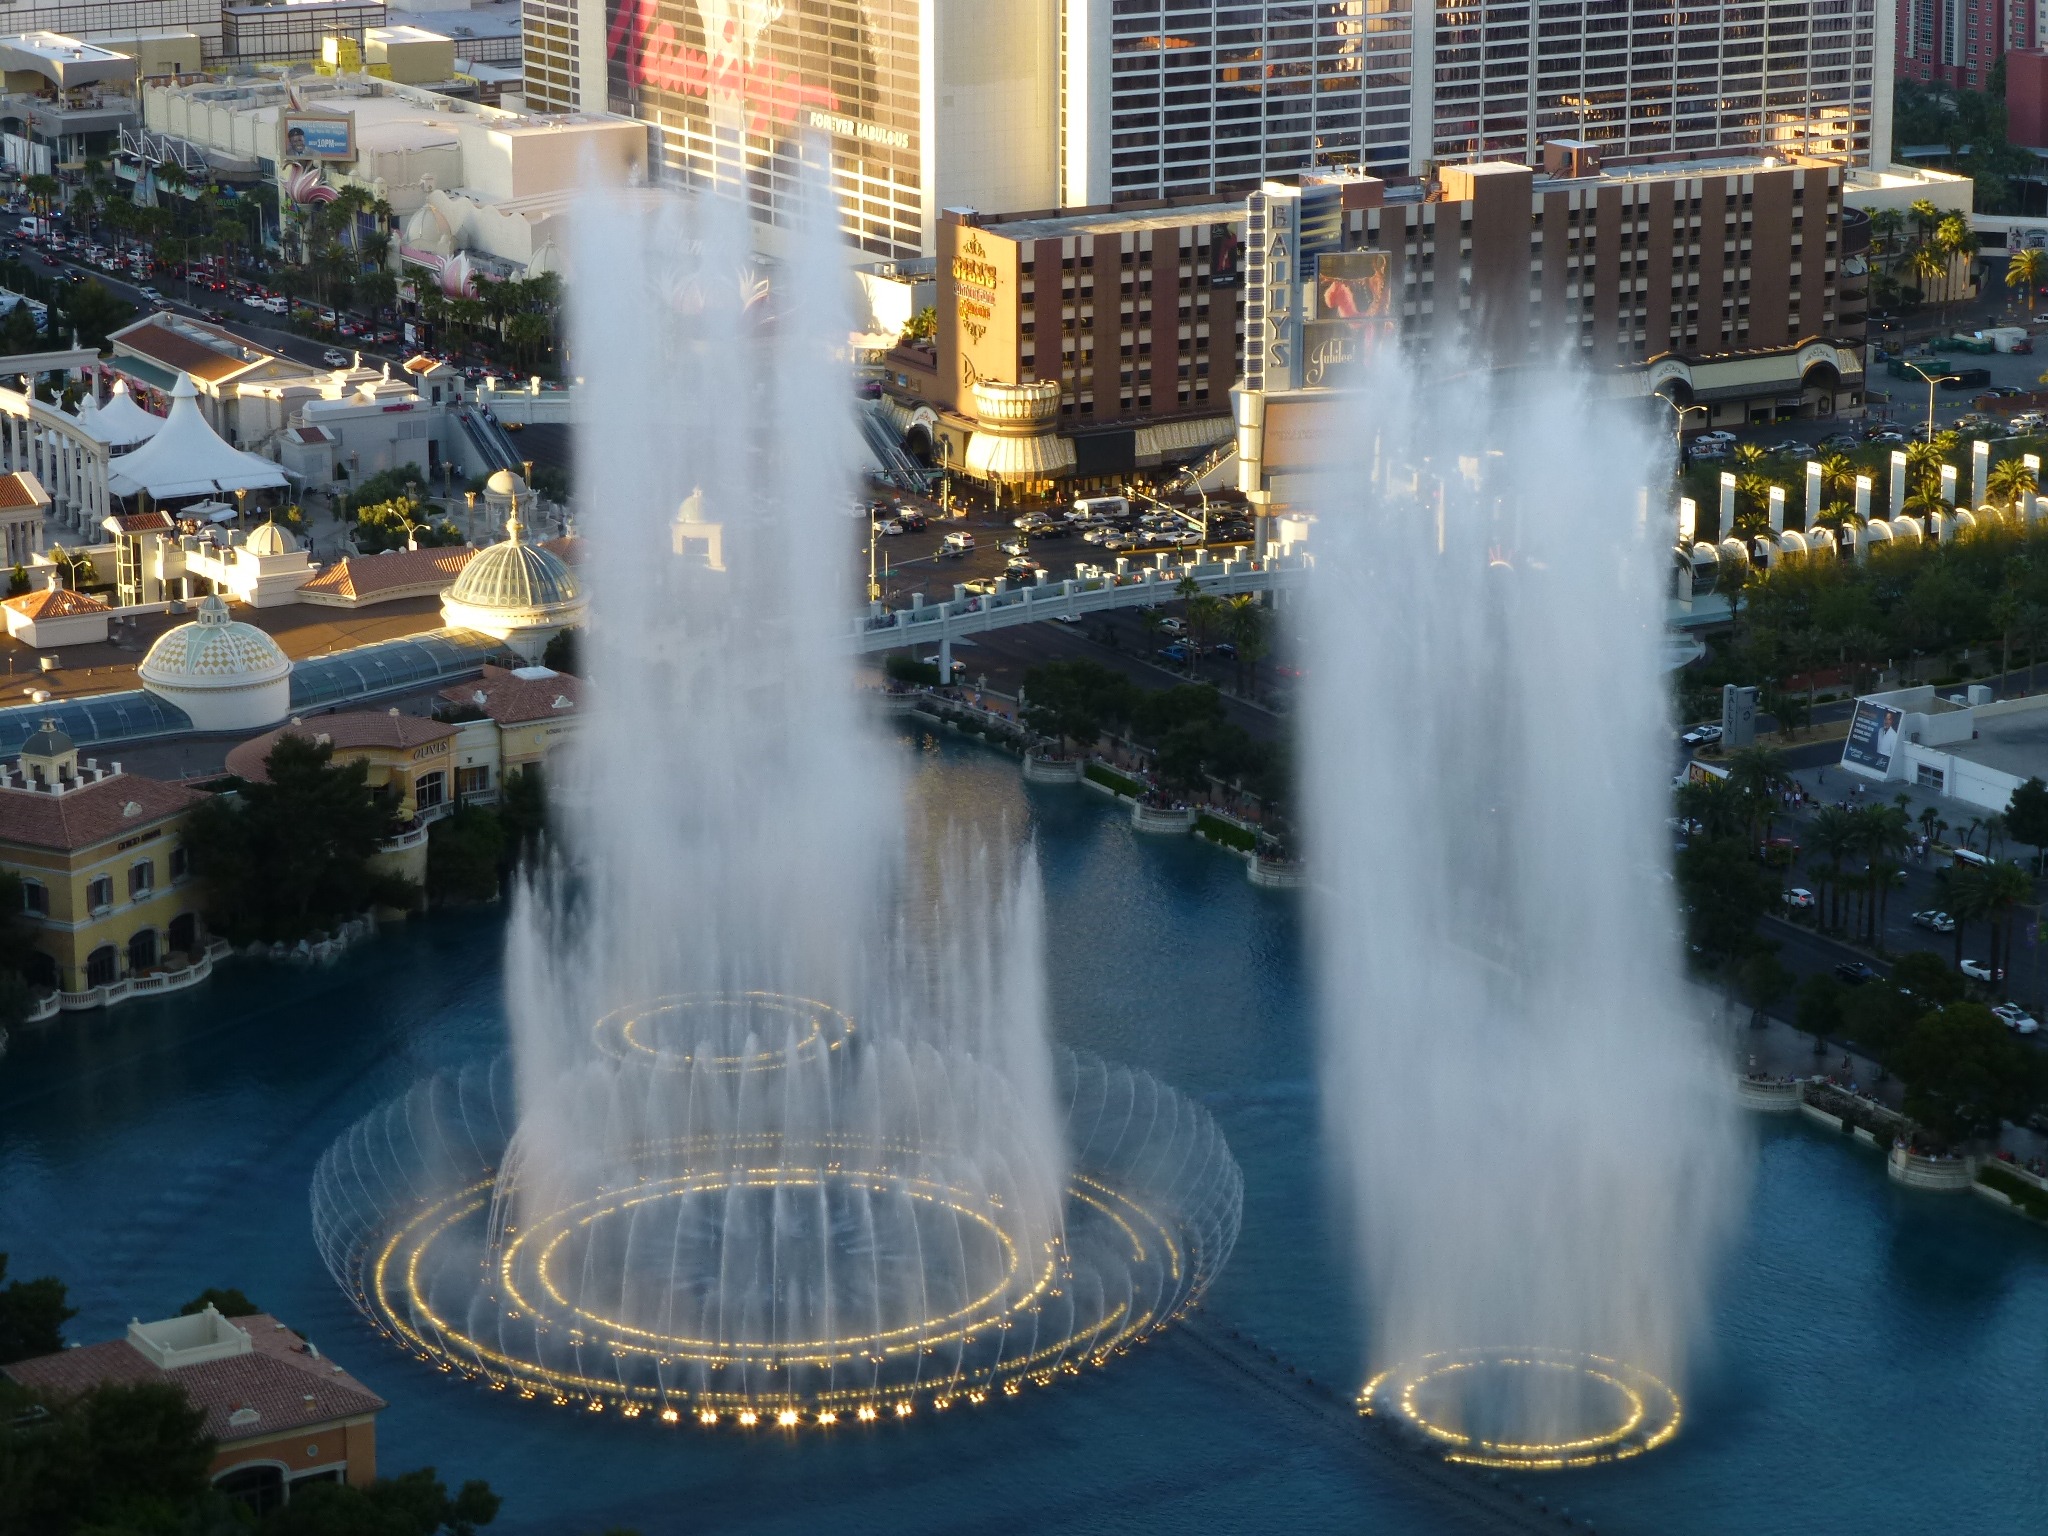
water, outdoor, night, time, skyscraper, urban, cityscape, reflection, spray, landmark, sightseeing, tourism, fountain, day, fountains, bellagio, water feature, touristic